Cambodian–Vietnamese War

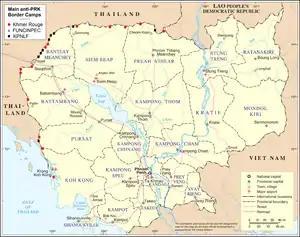
Camps on the Thai-Cambodia border hostile to the PRK, 1979–1984. KPNLF camps shown in black.

When the Khmer Rouge government was removed from power in January 1979, the Kampuchean people hoped that peace and liberty would return to their country. This was reinforced by the Constitution of the People's Republic of Kampuchea (PRK), proclaimed in 1981, which specifically stated that Kampuchea was an independent, peaceful state where power belonged to the people. However, there was a deep contrast between what was written in the constitution and reality, because the Kampuchean people began to despair at what they viewed as the Vietnamese occupation of their country, rather than a liberation that had freed them from the brutality of Democratic Kampuchea.